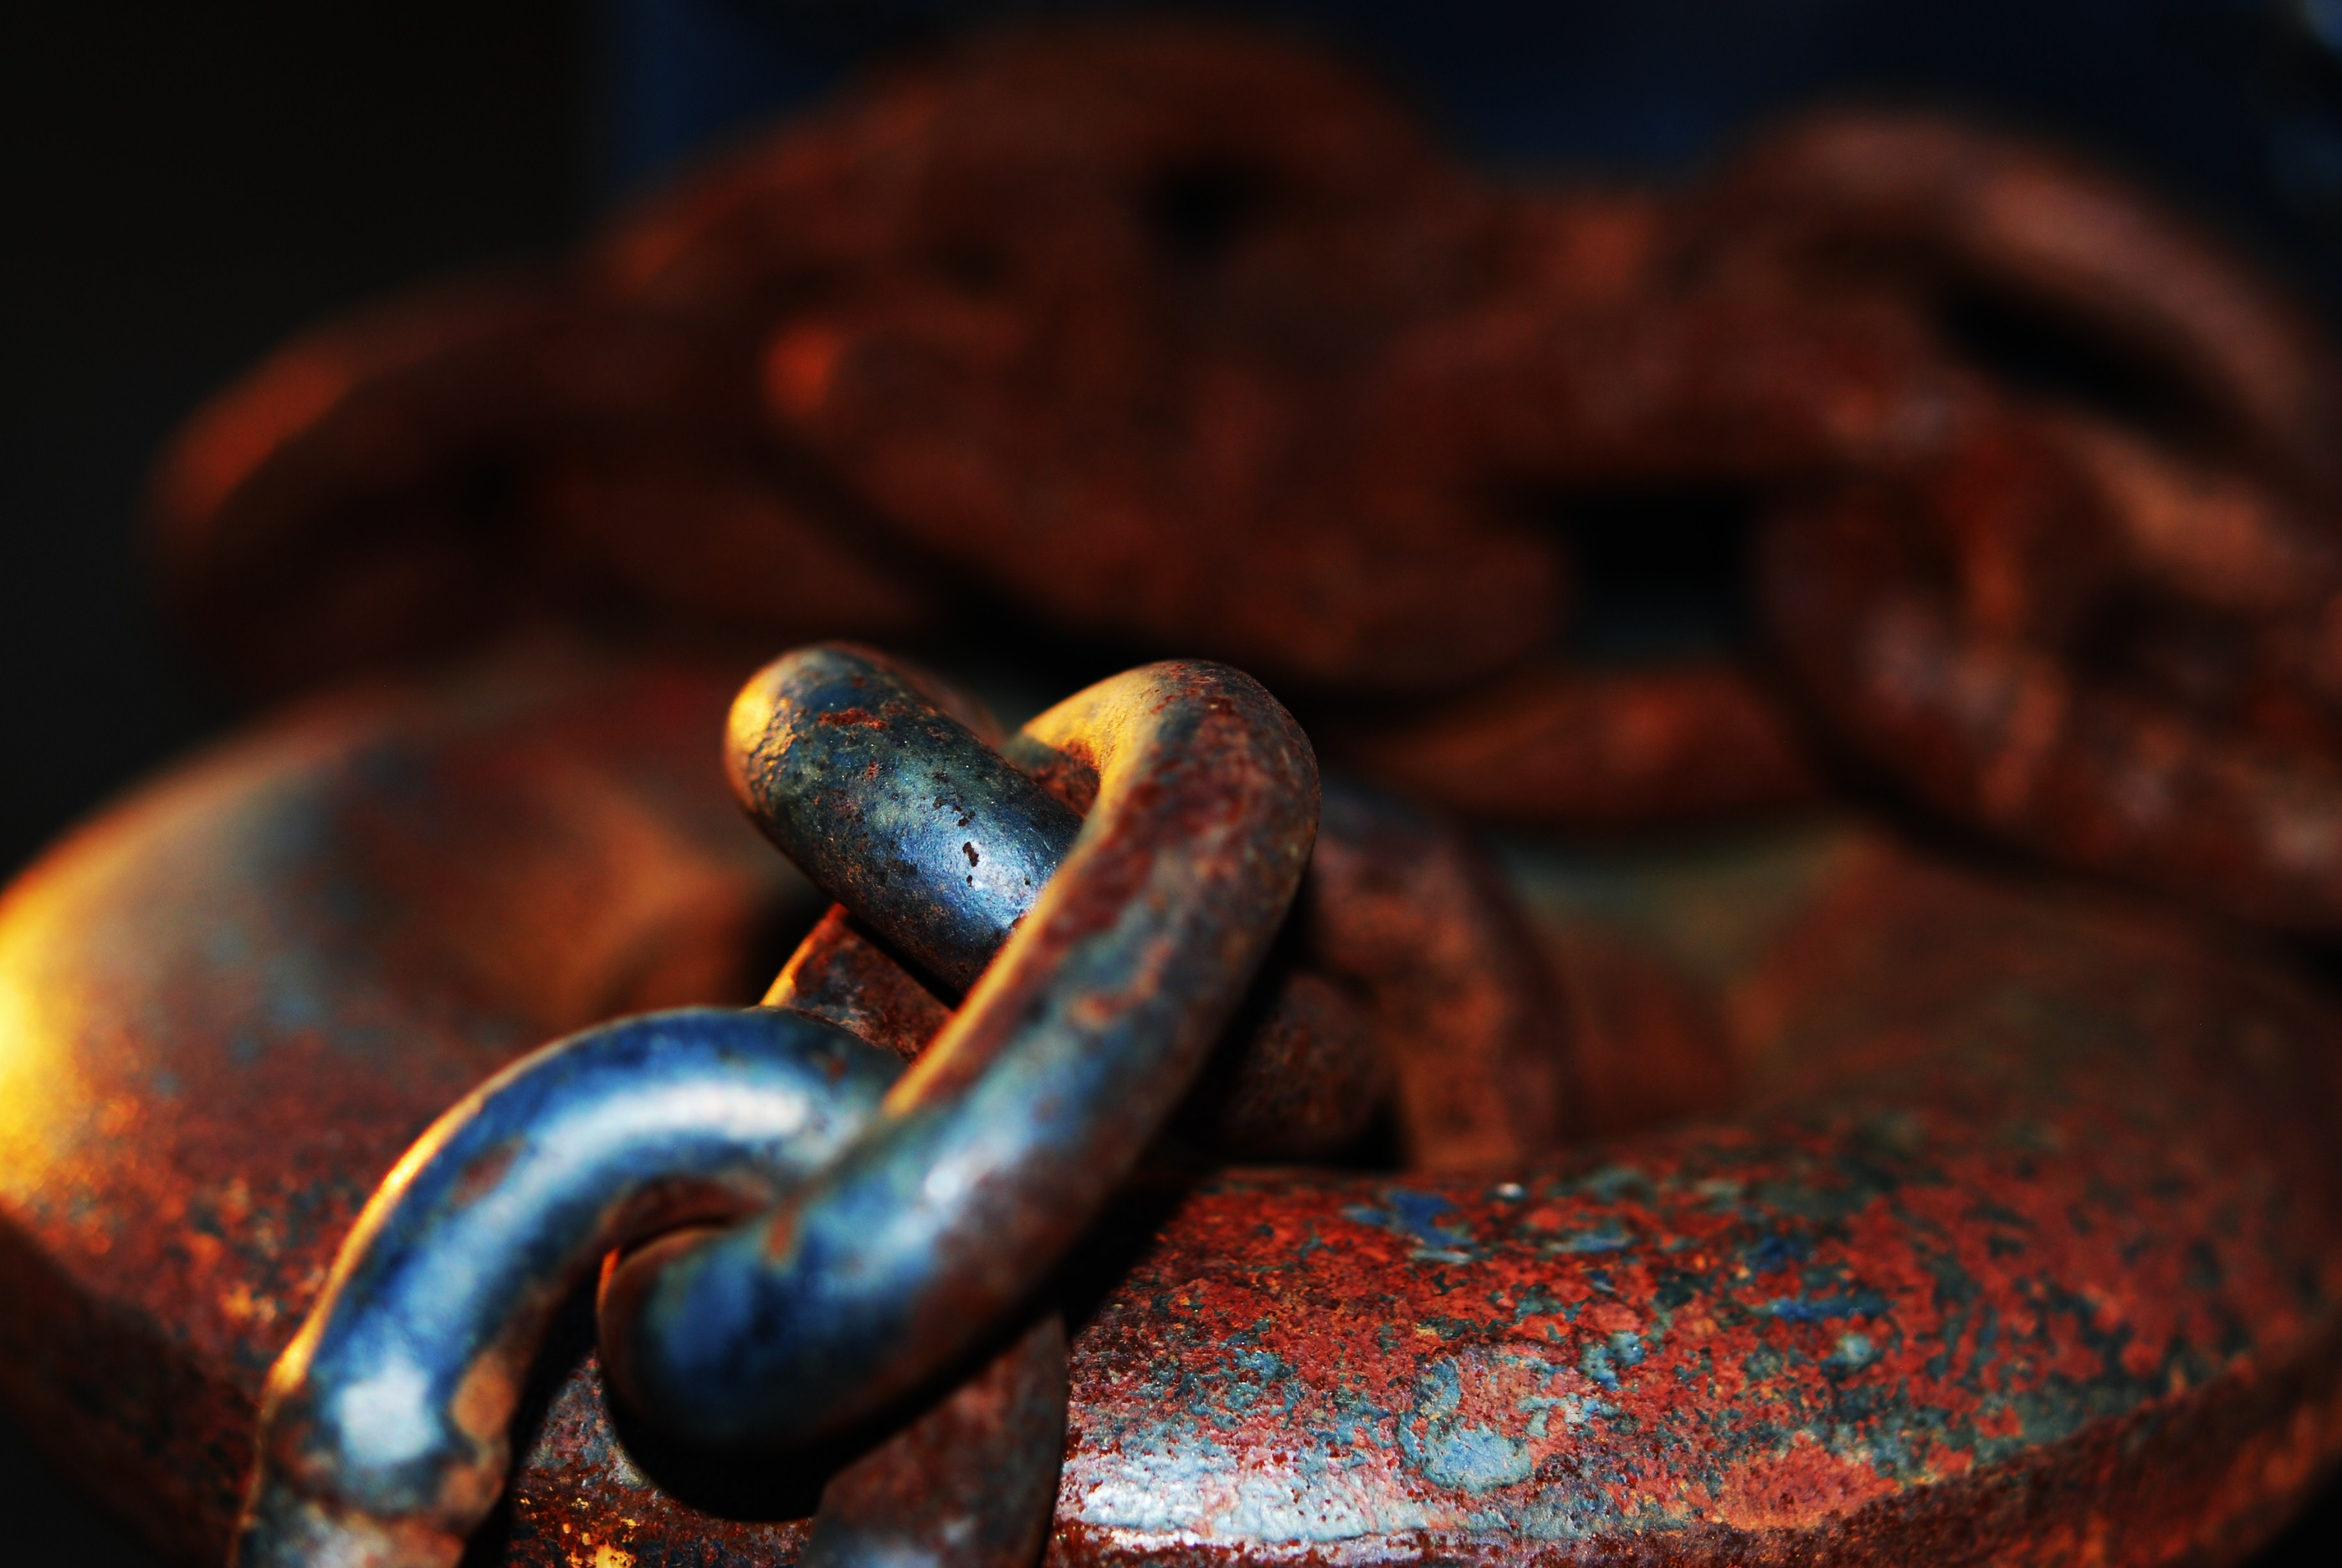
sunset, field, farm, chain, old, rust, equipment, macro, metal, industrial, close up, art, chains, snake, iron, organ, serpent, element, macro photography